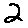
Label: 2